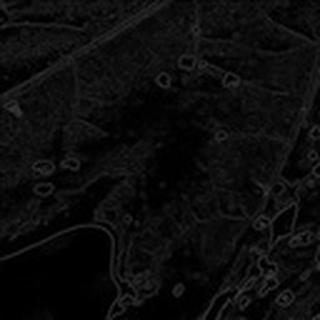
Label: cotton_target_spot